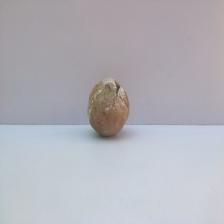
Size: Spoiled